St Ann's Church, Manchester

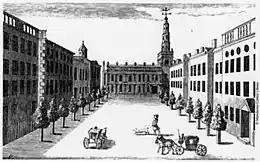
St Ann's Square, 1745

Towards the end of the 17th century, streets had become more numerous in the St Ann's district; by 1720, St Ann's Square had been laid out and planted with trees in imitation of the fashionable squares of London and Bath. By 1735, buildings had begun to rise on the south side of Acres Field and King Street and Ridgefield came into being. There was now no longer the simple distinction between "the old church" and "the new church". The rapid growth of Manchester as a result of the Industrial Revolution led to the building of other churches. Then, as the population moved out to the suburbs in the late 19th and early 20th centuries, many of these churches fell into disuse and were demolished. St Ann's holds the memorials from several of these churches, for example Sir Charles Barry's St Matthew's, Campfield (built 1823–25, demolished 1950).